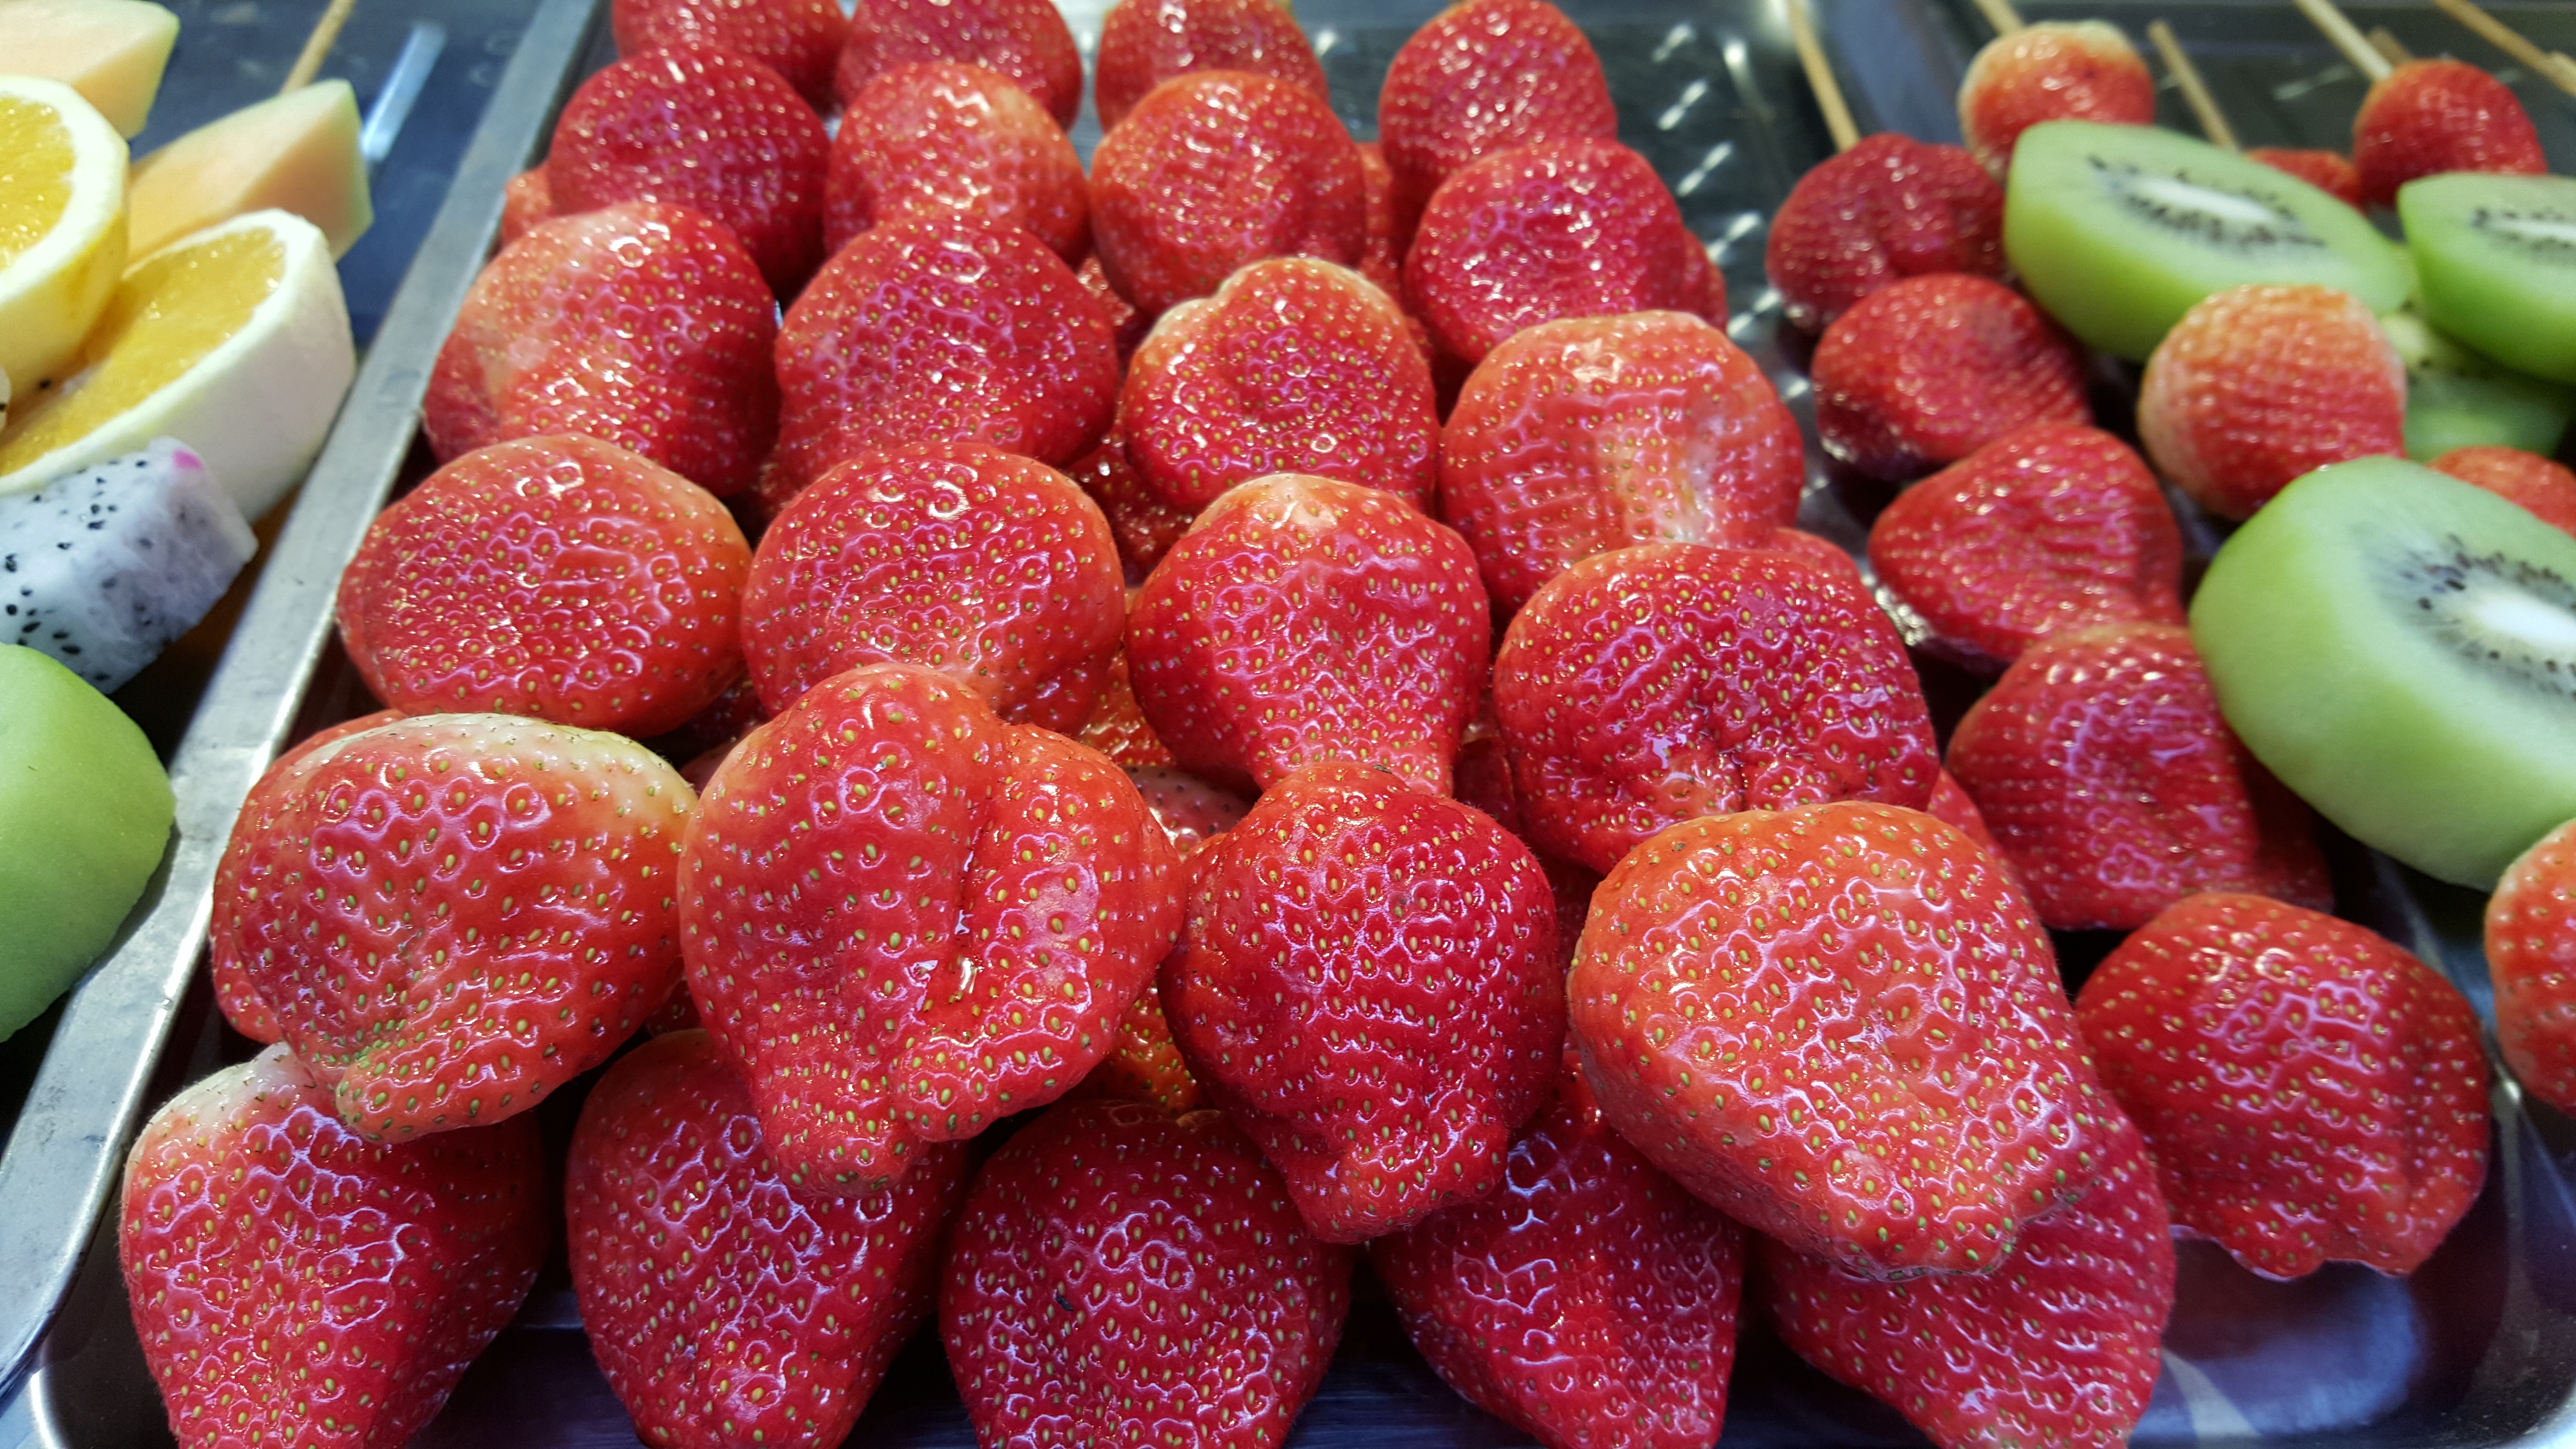
nature, plant, fruit, food, produce, fresh, market, juicy, dessert, delicious, strawberry, kiwi, strawberries, sweetness, fresh strawberry